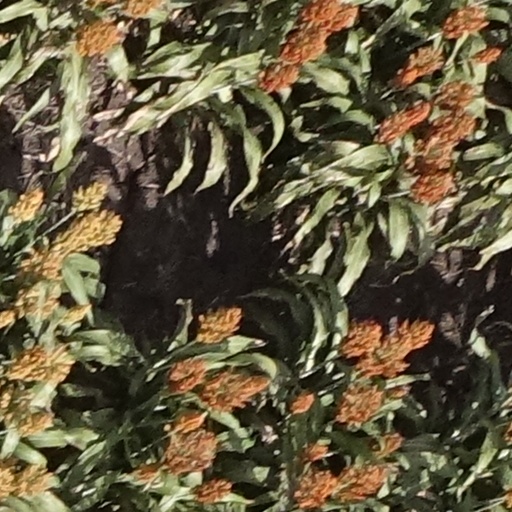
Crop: sorghum